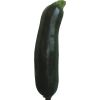
Label: Zucchini dark 1